Operation Fritham

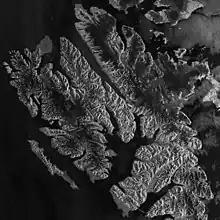

On 11 April, a flight "to the limit of endurance" was ordered to find the edge of the ice between Jan Mayen and Bear Island, to survey a possible convoy route north of the island. At Longyearbyen, in Advent Bay, pylons of the conveyor system that removed coal from mines could be seen toppled on their side, another result of Operation Gauntlet. At the edge of the settlement, two masts and tracks around nearby buildings were seen; the pilot followed ski tracks along the valley and spotted a He 111 with people around it. The Catalina gunners fired 1,500 rounds and claimed the destruction of the bomber; the gunners also reported that they hit some of the men and a hut. To conserve fuel, the British broke off, headed home and cancelled the look at Bear Island. The aircraft reached North Unst in Shetland at and their report to Coastal Command HQ was forwarded to the Admiralty, which signalled to "Isbjørn" to alert Sverdrup.